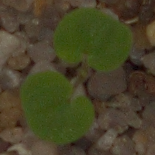
Label: smallflowered_cranesbill